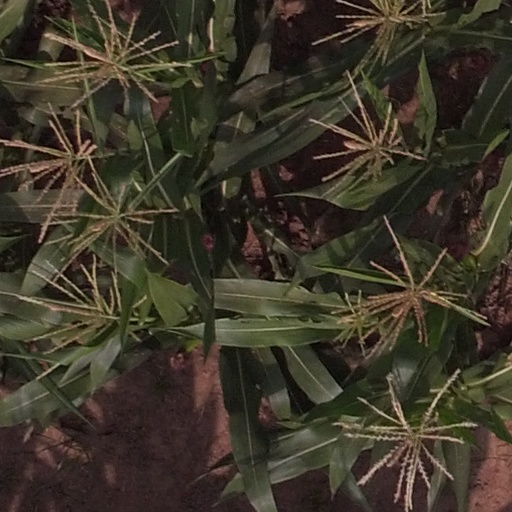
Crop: maize; corn